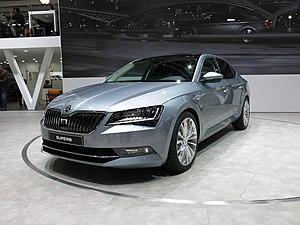
Salon international de l'automobile de Genève 2015
La Škoda Superb est une automobile haut de gamme produite et commercialisée par le constructeur automobile tchèque Škoda Auto. La première Superb a été commercialisée de 1934 à 1949. Depuis 2001, le nom est à nouveau porté par une grande routière Skoda. La première génération de ce nouveau modèle a été commercialisée en 2001, la seconde en 2008 et la troisième génération en 2015, suivie d'un restylage en 2019 et de l'arrivée en 2020 d'une version hybride rechargeable nommée "iV".